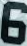
Number: 6